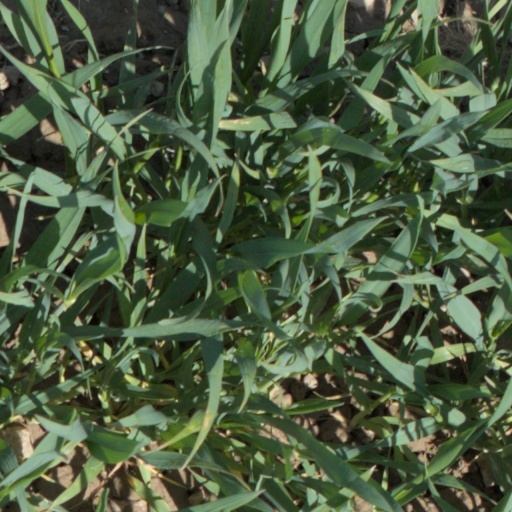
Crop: wheat